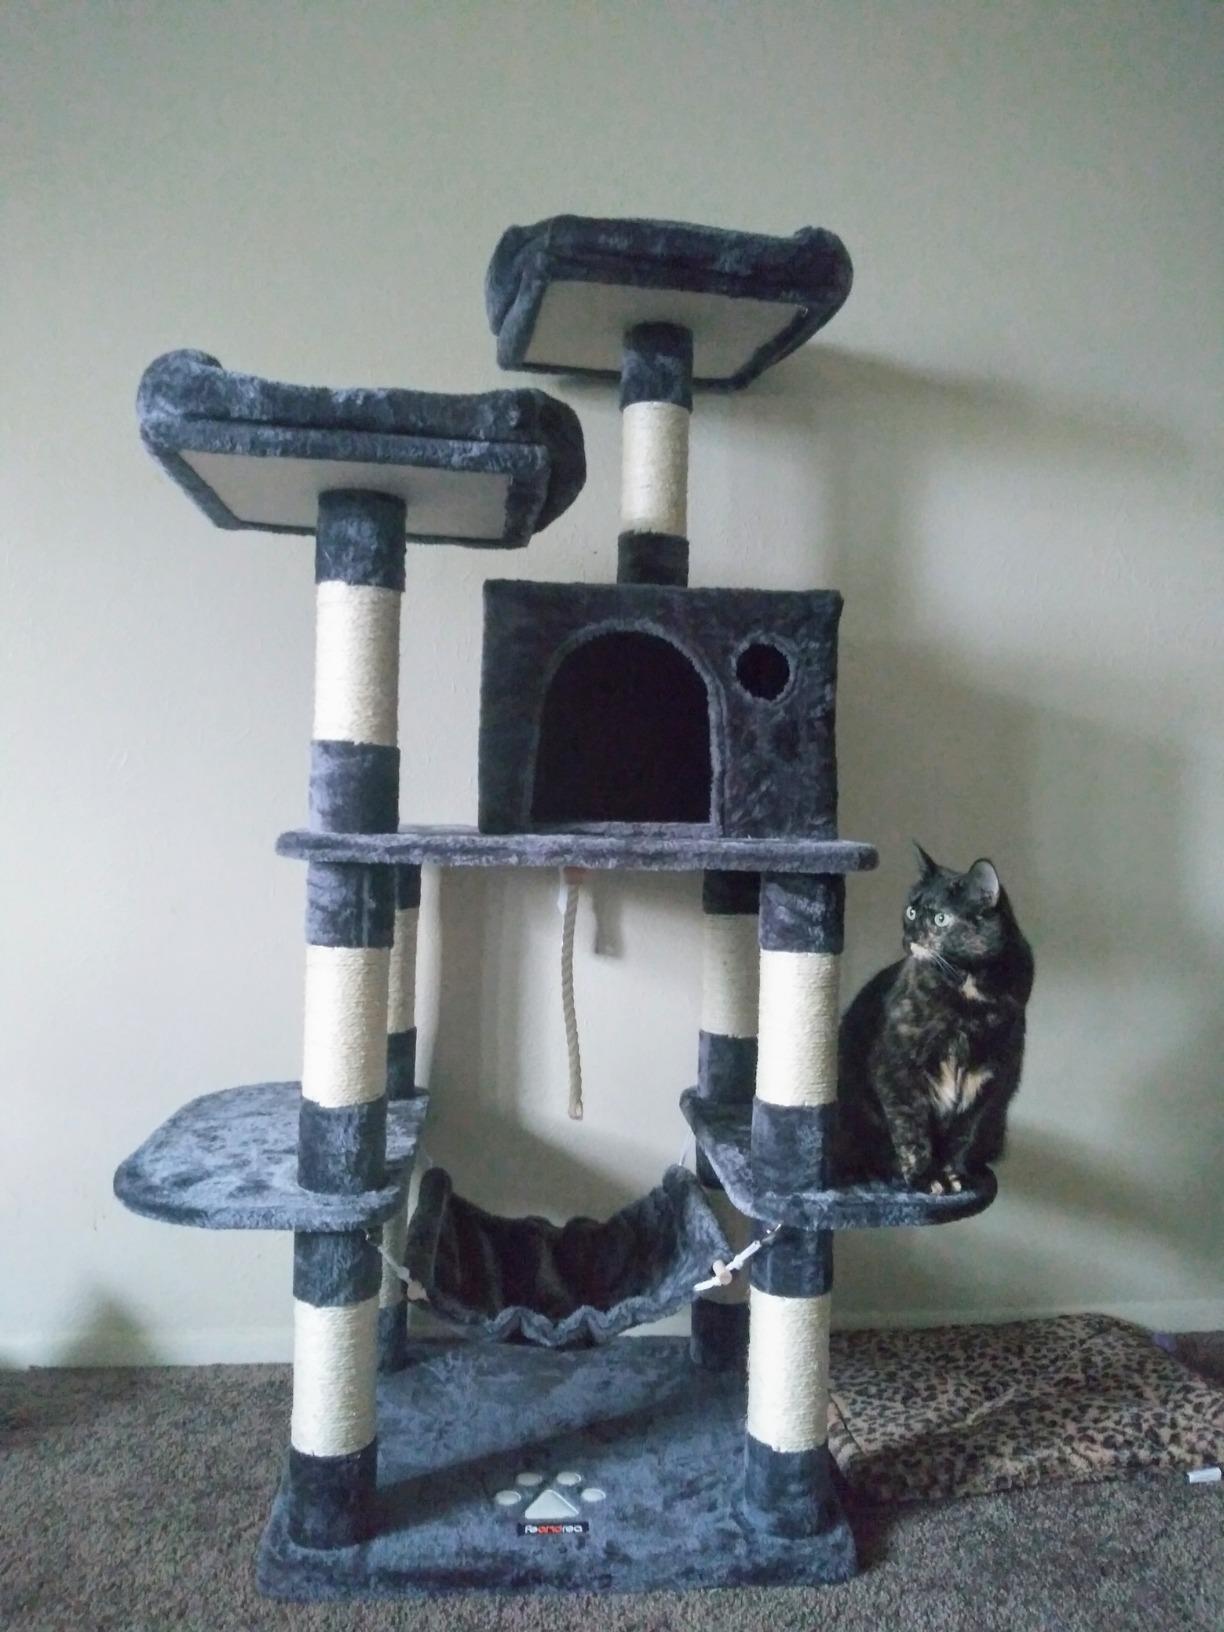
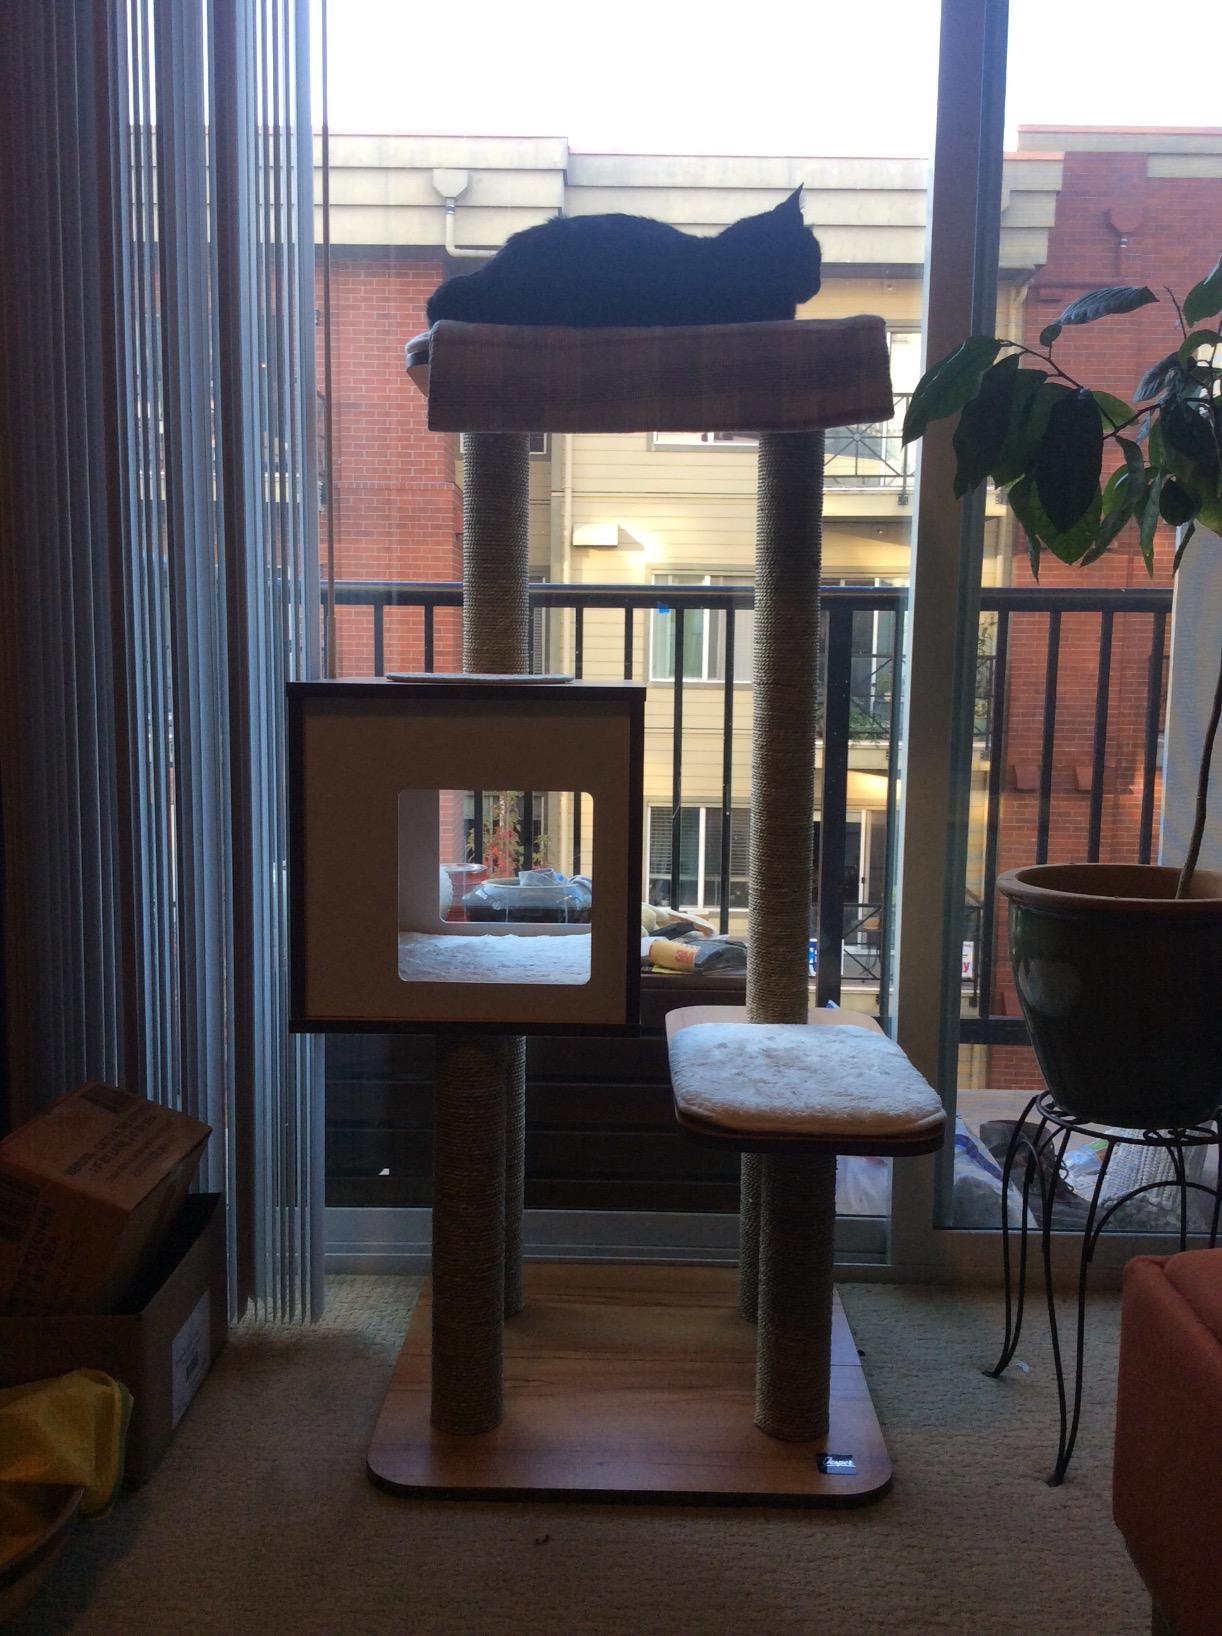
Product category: items_cat tree
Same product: no